John Monash

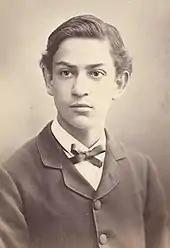
Monash as a teenager

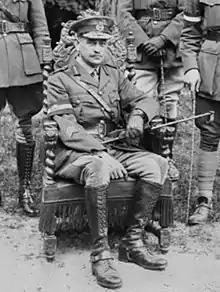
Monash during the First World War

Monash was born in 58 Dudley Street, West Melbourne, Victoria, to Jewish parents, both from Krotoschin in the Prussian province of Posen (now Krotoszyn, Poland). His birth certificate records his date of birth as 23 June 1865, but that is probably a mistake, because he was almost certainly born on 27 June. He was the first child of Louis Monash and his wife Bertha, née Manasse, who had arrived in Melbourne on the "Empire of Peace" on 5 June 1864. The family name was originally spelt "Monasch" and was pronounced with the emphasis on the second syllable.